Jennetal

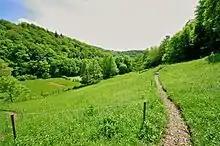
Sumser's Garden in the Jennetal

The Jennetal (the suffix -"tal" means "dale") is a valley cut in the Schönberg mountain and also the name of a nature reserve, where it's located.